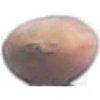
Label: Hazelnut 1